Yeletskyi Monastery

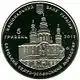
NBU commemorative coin dedicated to Yeletskyi Monastery (obverse)

In 1239 the monastery was destroyed during the Mongol invasion. After that, a period of decline of the city and the entire region began, which lasted almost 200 years. During the reign of Prince Ivan Mozhaisky, restoration work began on the monastery and other shrines of Chernihiv. At that time, in particular, the Dormition Cathedral was renovated, cells were built, and a large bell on two pillars was installed.